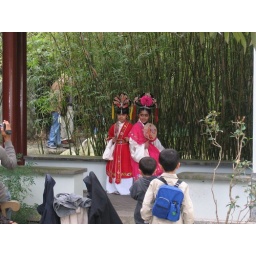
very cute indian girls dressed in chinese costumes as their brothers look on